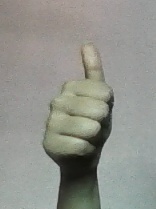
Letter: aleff